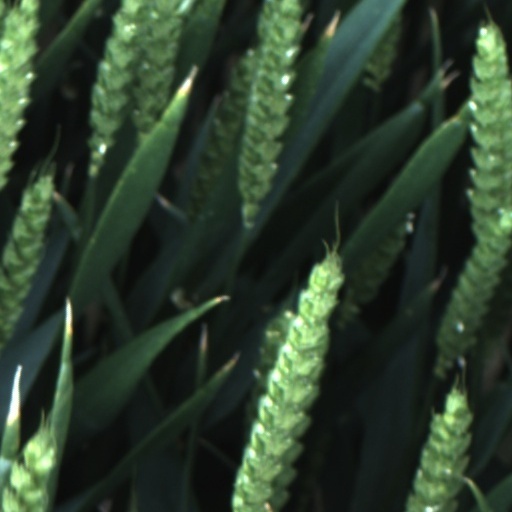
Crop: wheat